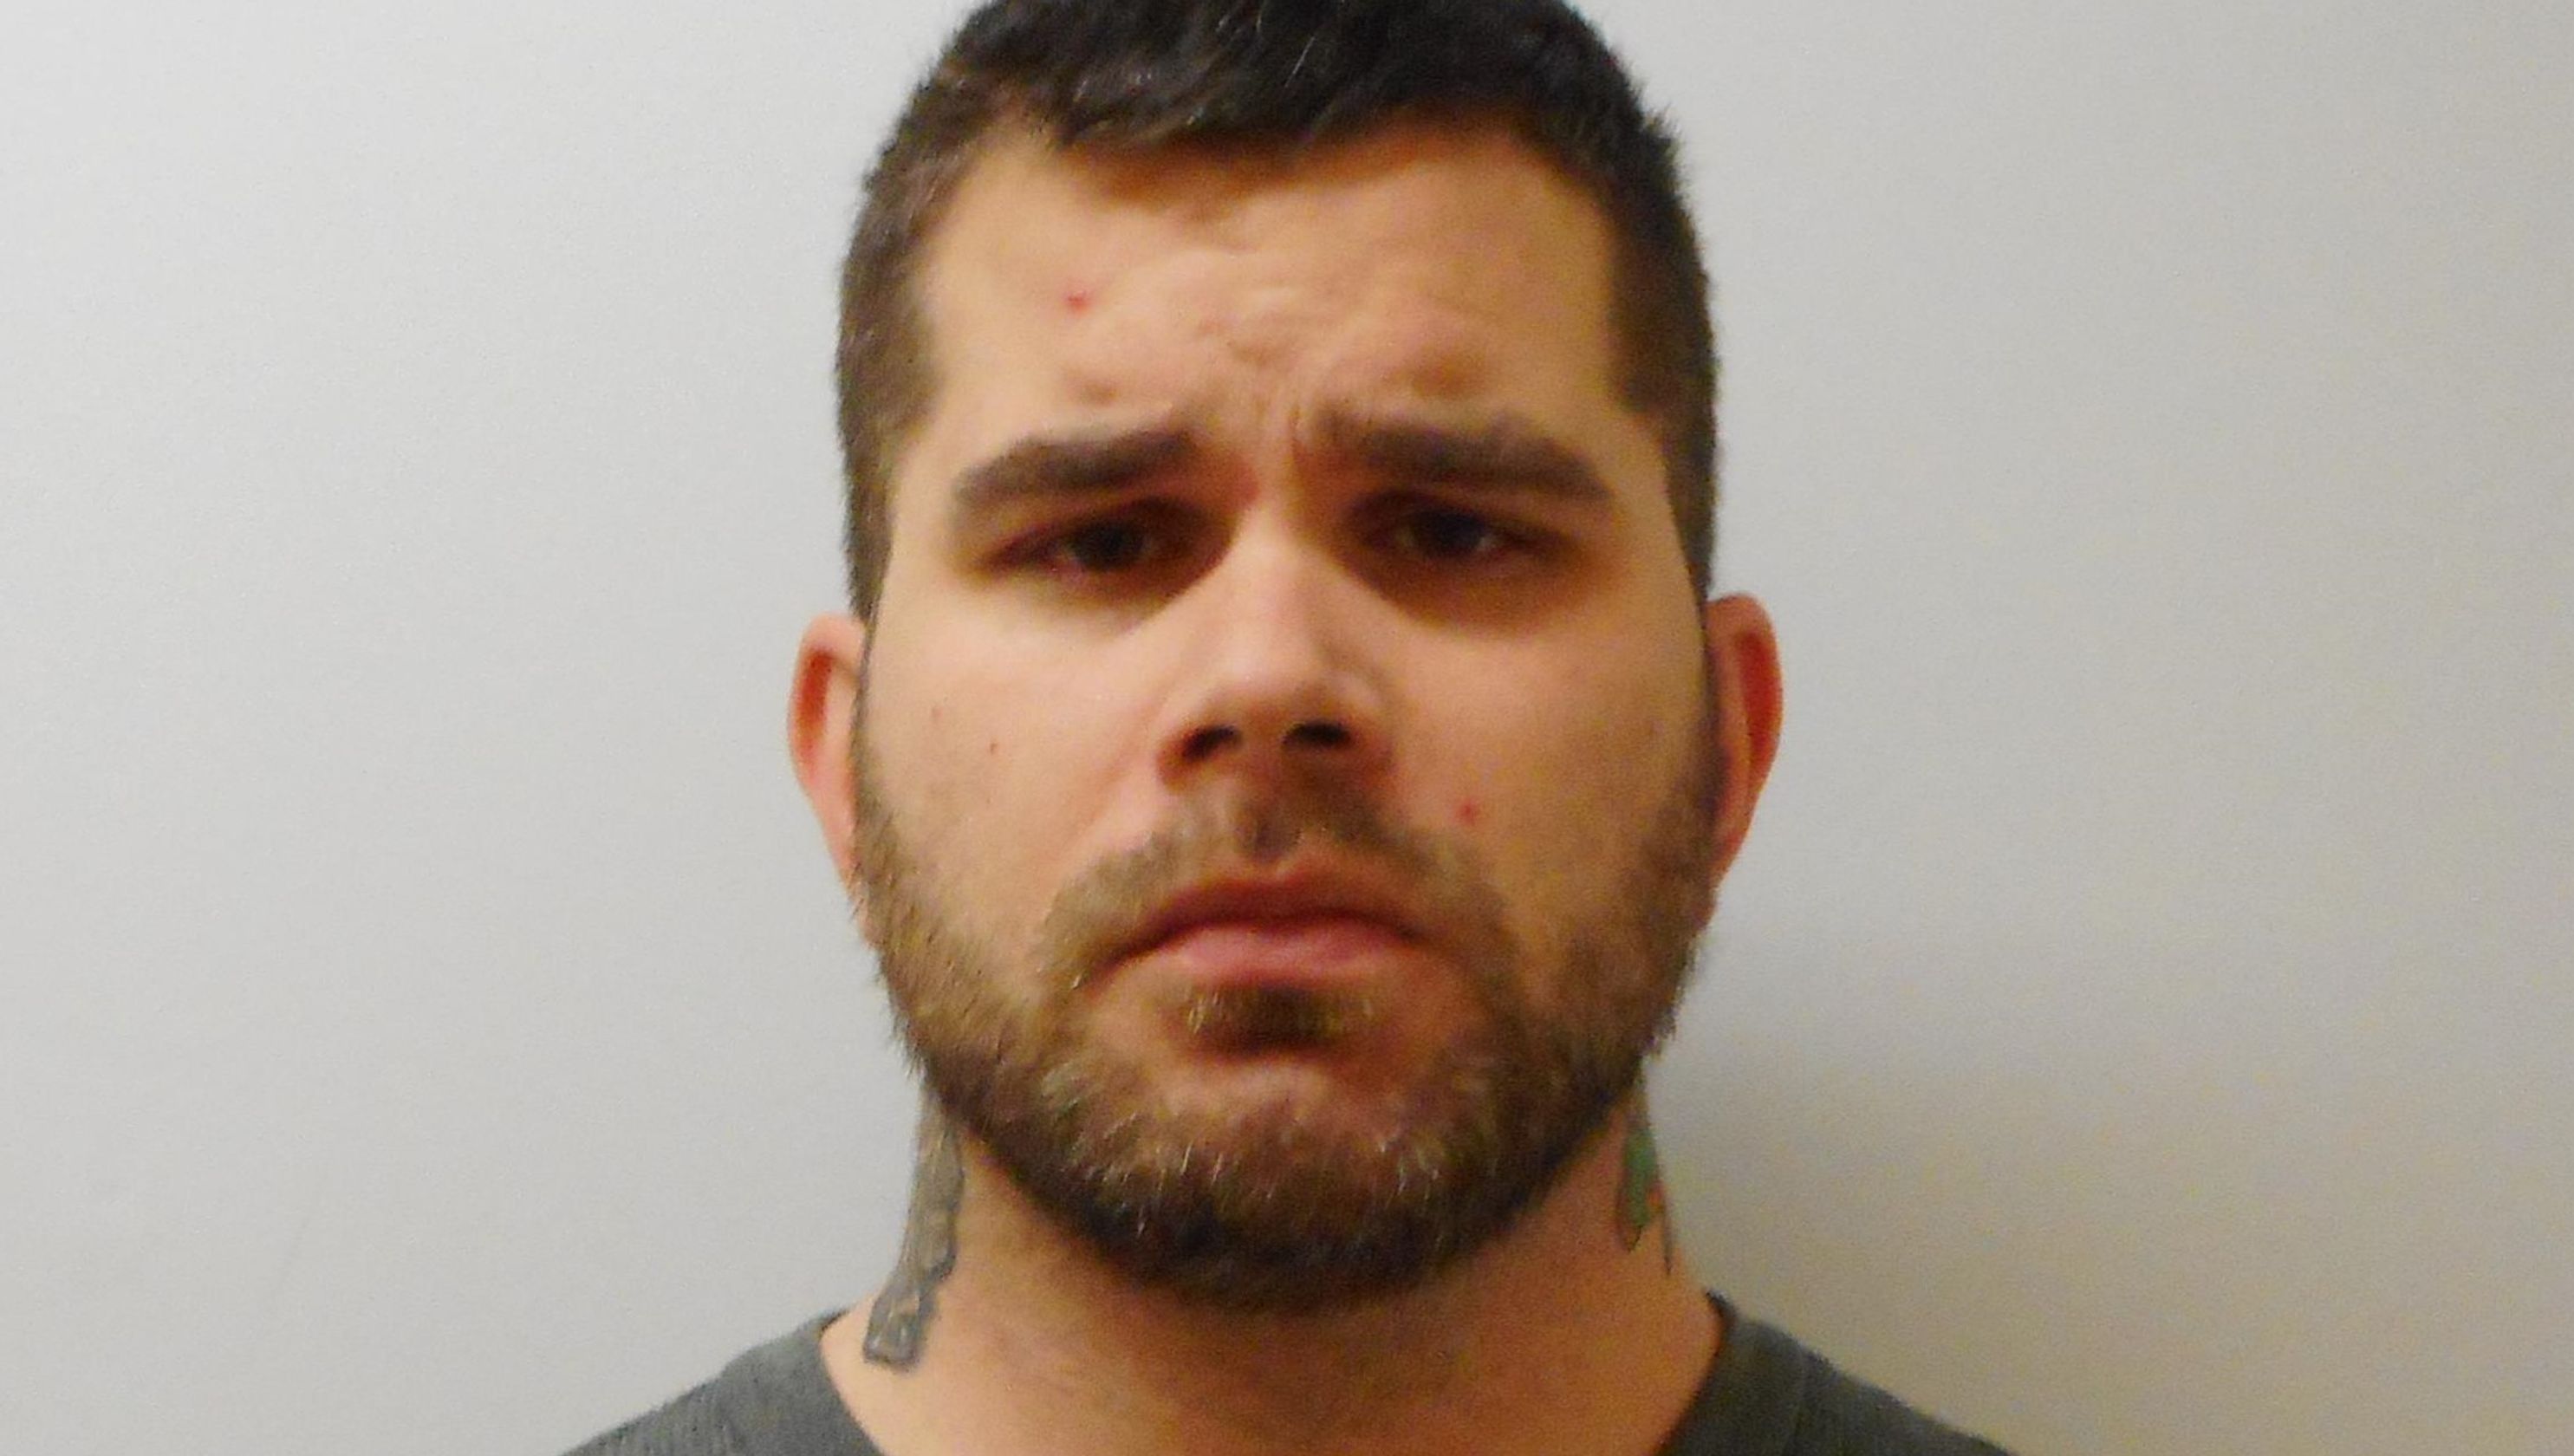
Gender: men